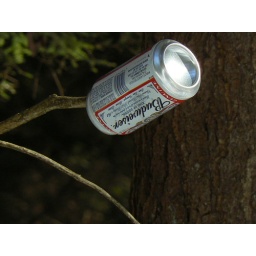
found this way up on a tree near my parents house